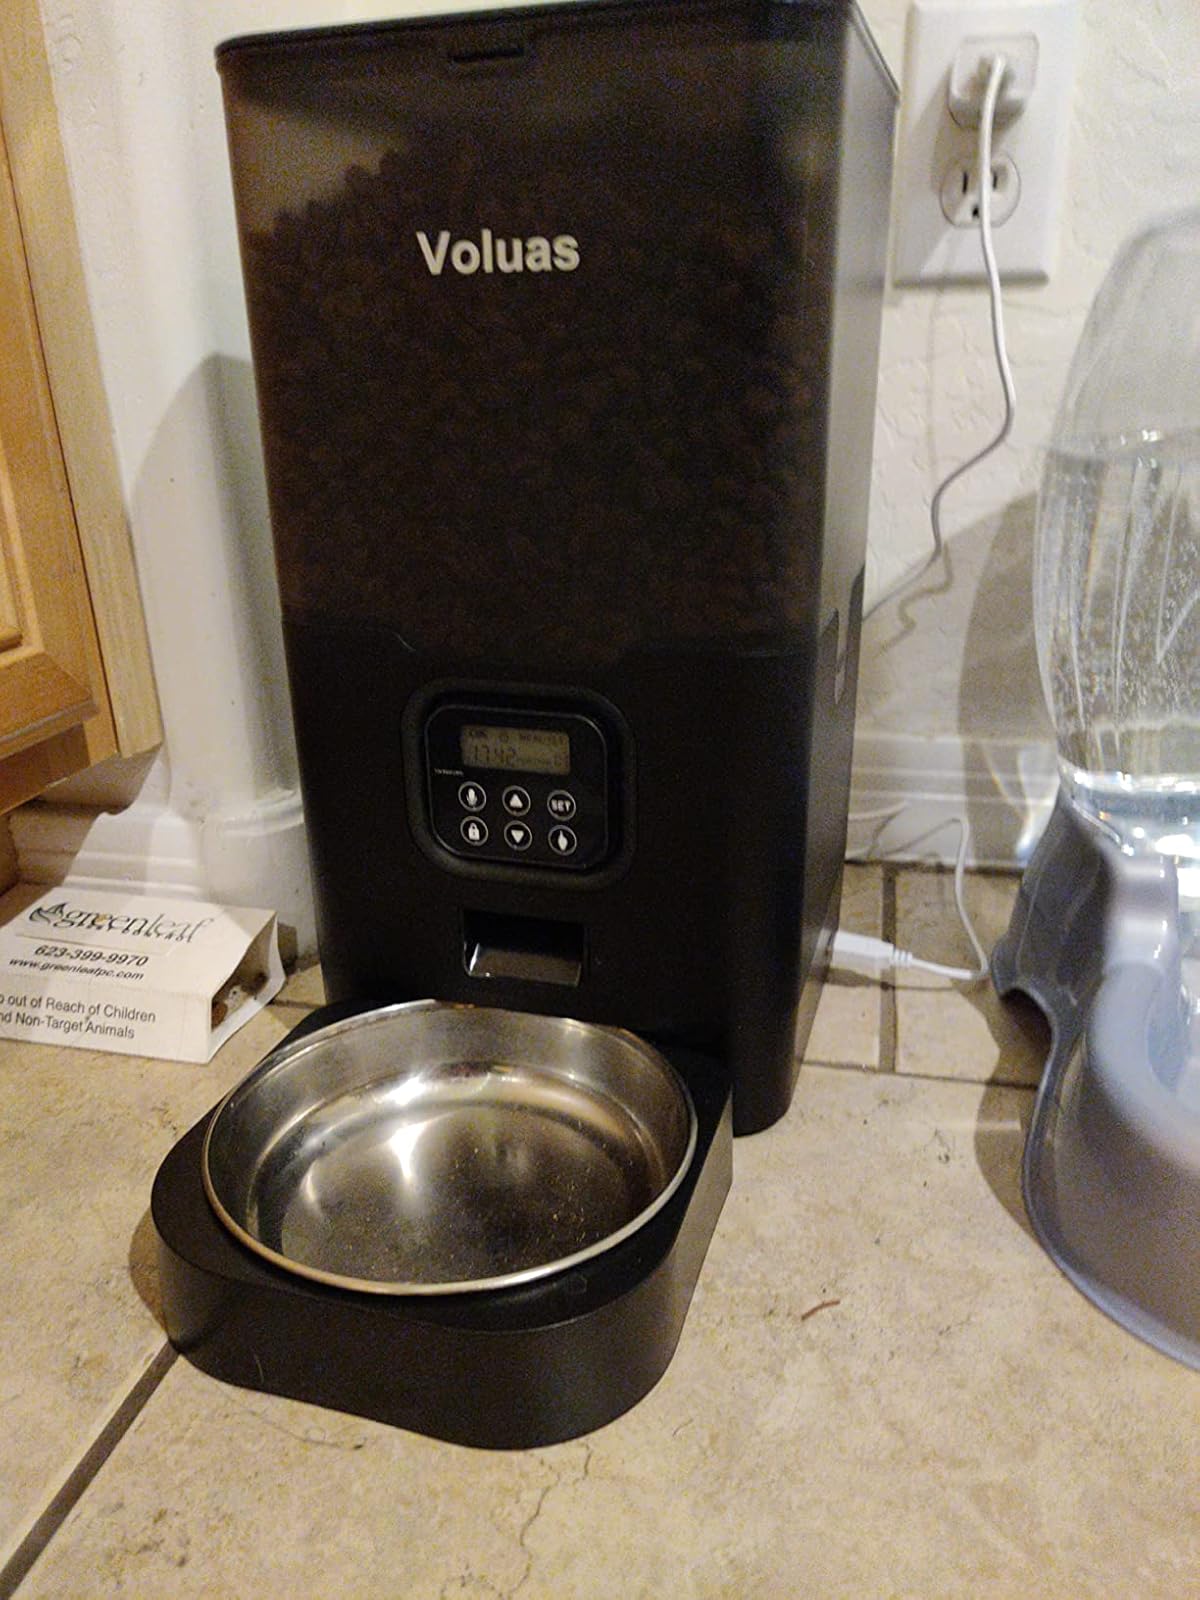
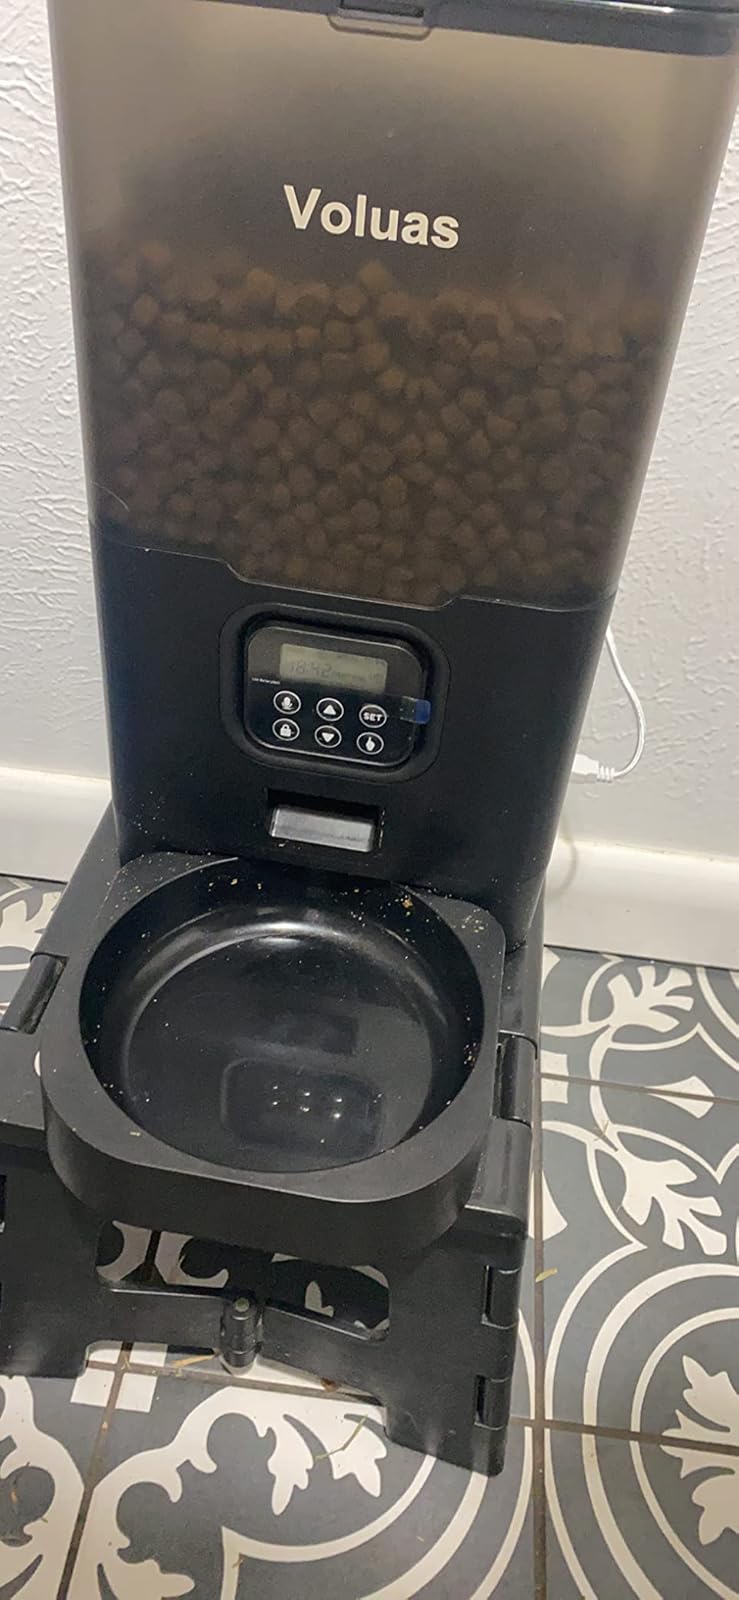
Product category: items_feeder
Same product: yes